Dan Ryan Jr.

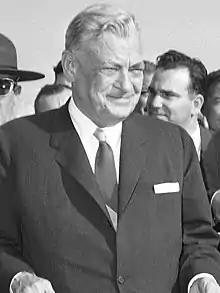
Ryan in 1960

Daniel B. Ryan Jr. (1894 – April 8, 1961) was an American businessman, lawyer, and politician who served as a member of the Cook County Board of Commissioners from 1923 to 1926 and again from 1930 until his death in 1961. He was a Democrat. The Dan Ryan Expressway is named in his honor.